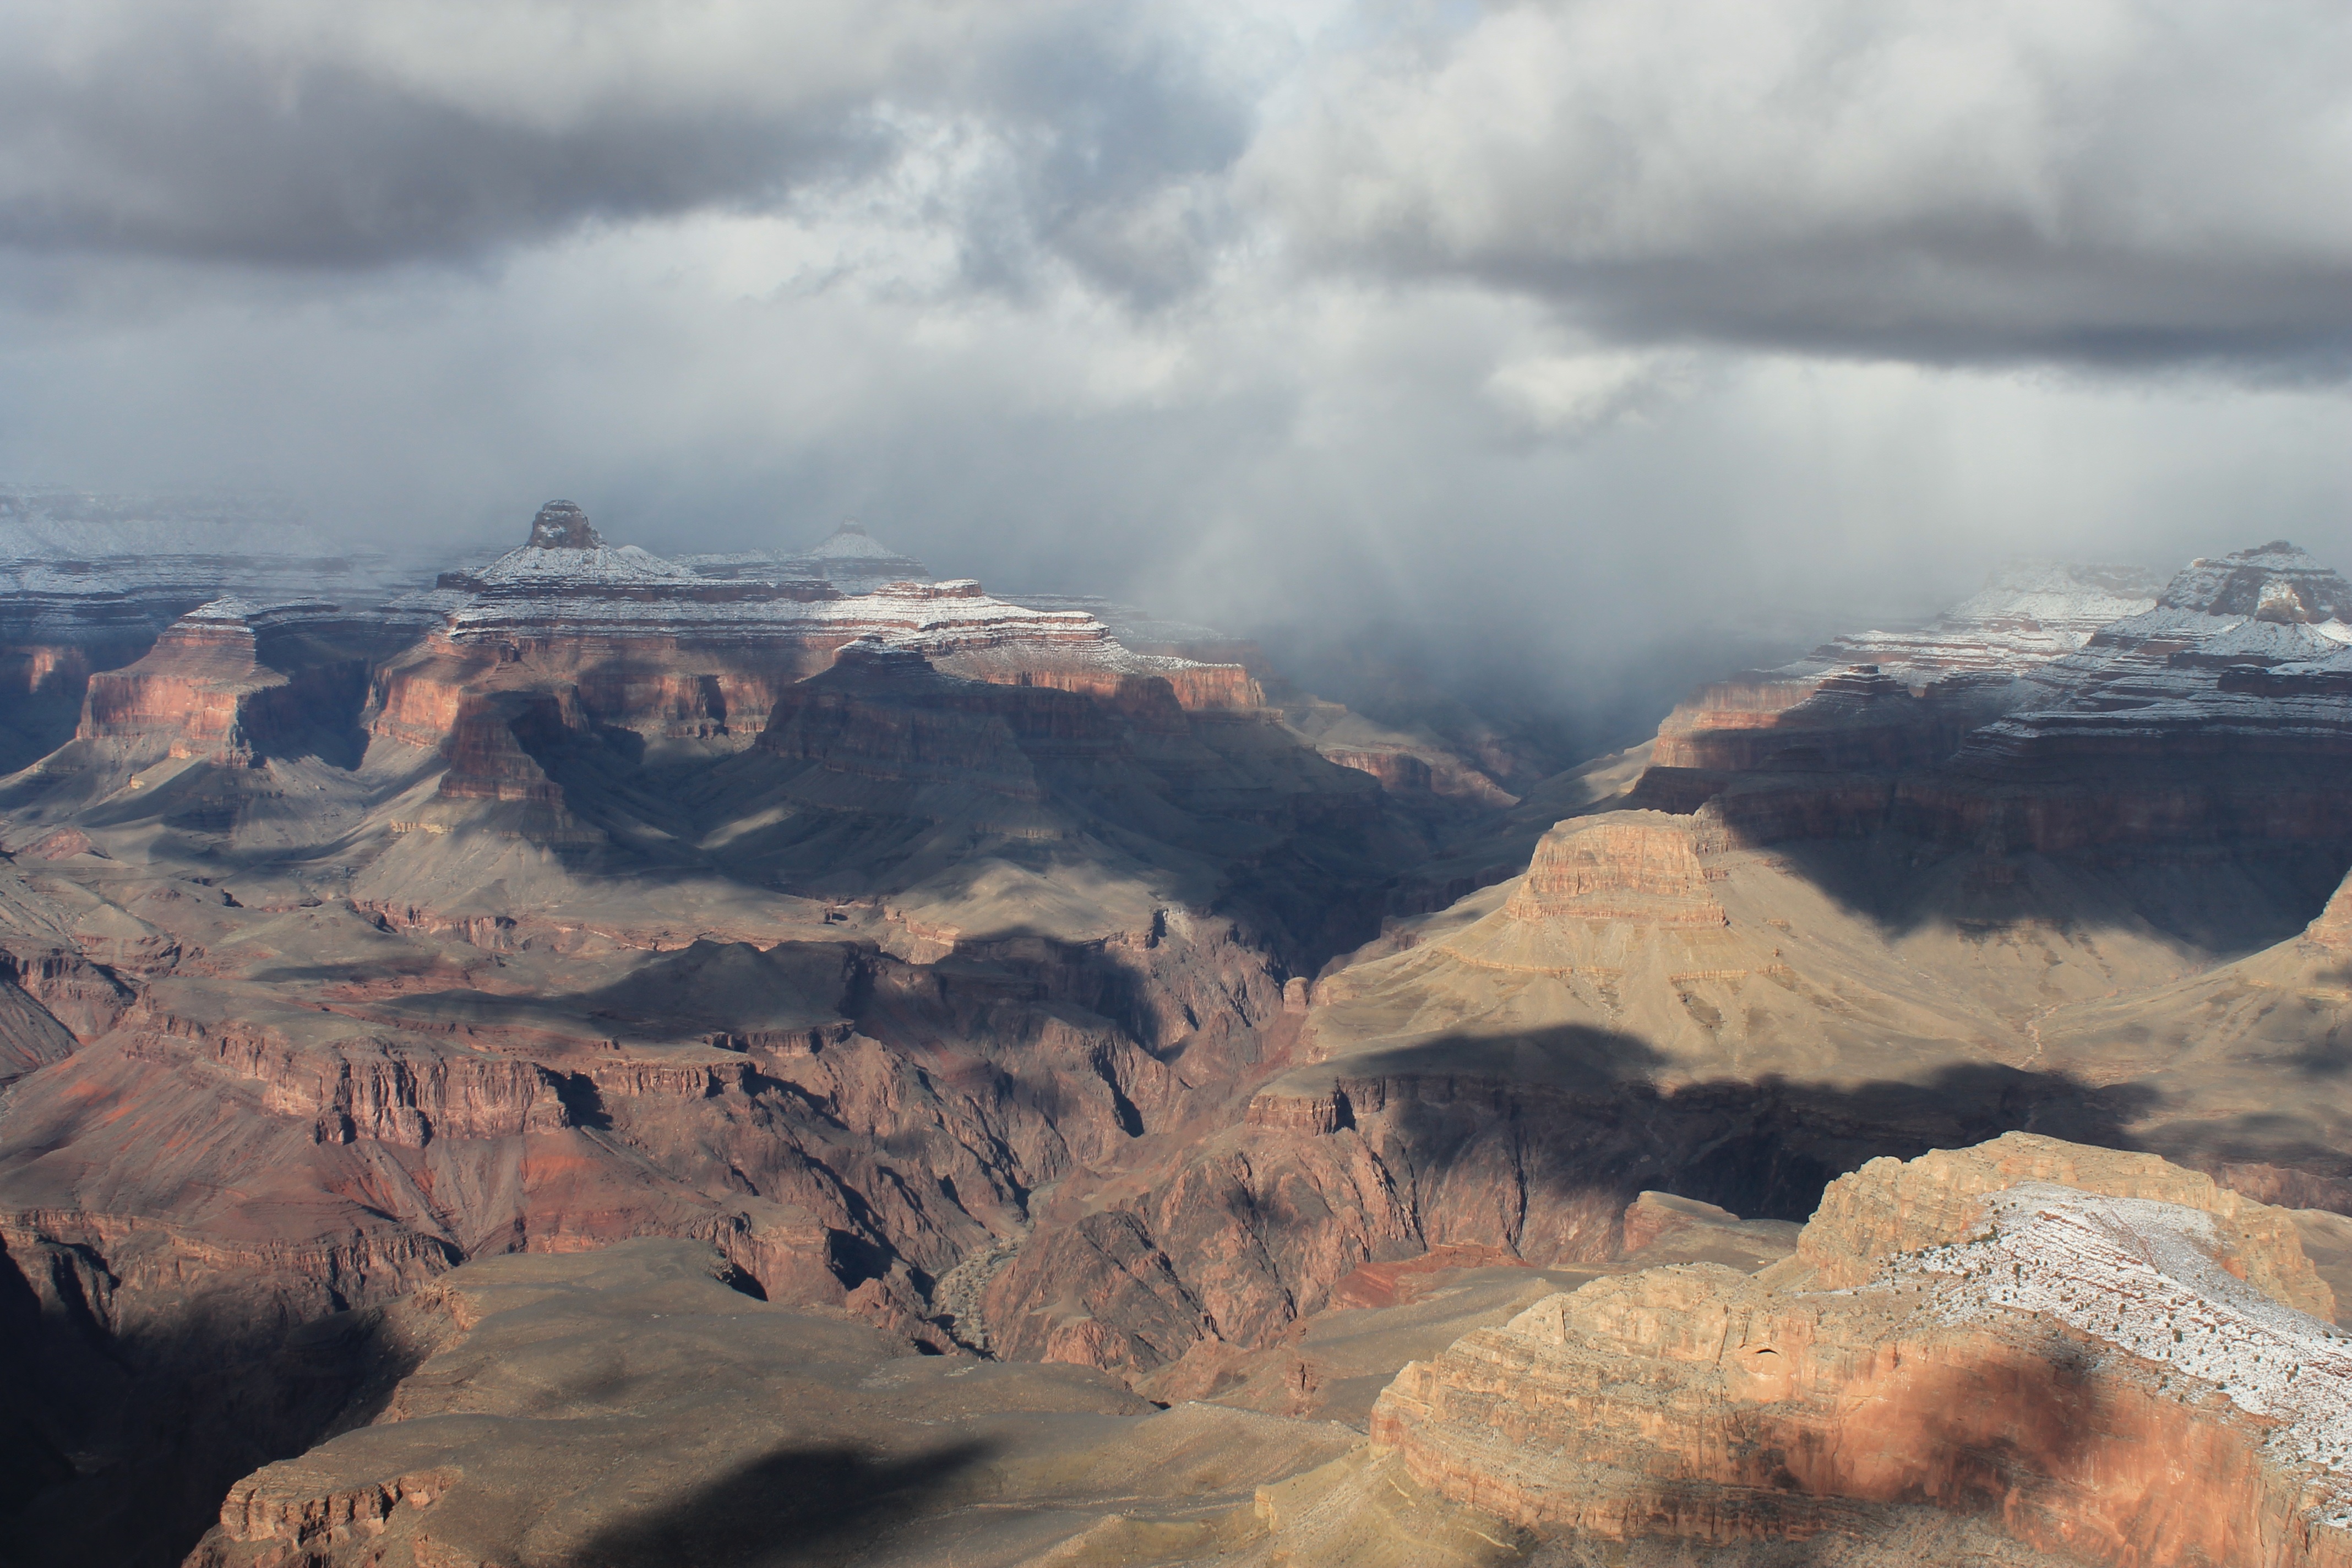
landscape, nature, forest, grass, rock, wilderness, mountain, snow, winter, cloud, lake, frost, wall, valley, mountain range, vacation, travel, scenic, natural, park, landmark, frozen, rocky, rugged, canyon, grand canyon, arizona, rocks, outdoors, south, national, clouds, grand, geology, cliffs, badlands, rim, marble, plateau, southwest, stunning, landform, aerial photography, geographical feature, mountainous landforms